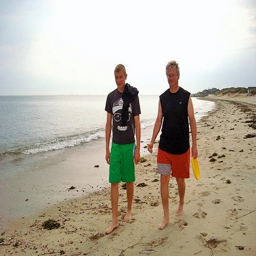
Two males walking on a beach with a Frisbee.
Two men walking in the sand along the beach.
A couple of guys walking on a beach with a Frisbee.
Two guys walking on a beach with a Frisbee.
two men walk on a beach with a frisbee